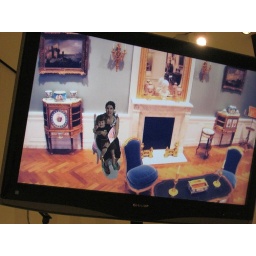
In this room you sat in white chairs and saw yourself in the TV in a very fancy room.